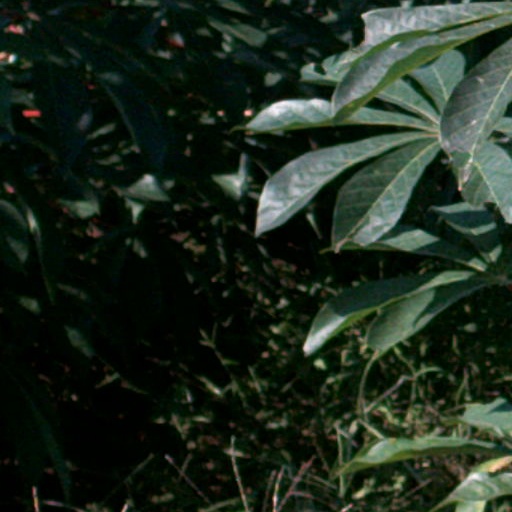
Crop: cassava